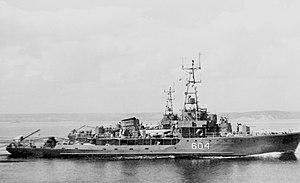
Le BNS Sagar est un dragueur de mines de la marine du Bangladesh opérant depuis 1995.